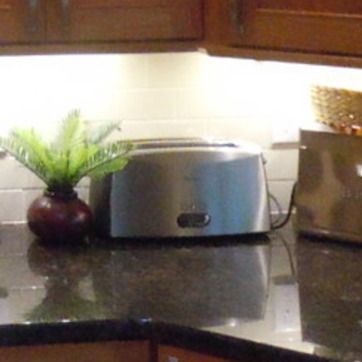
Material: metal